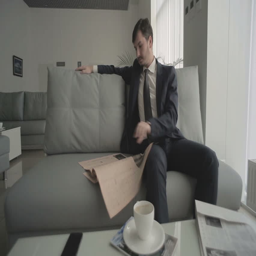
smart guy in suit reads newspaper and waits the boarding on the plane in airport